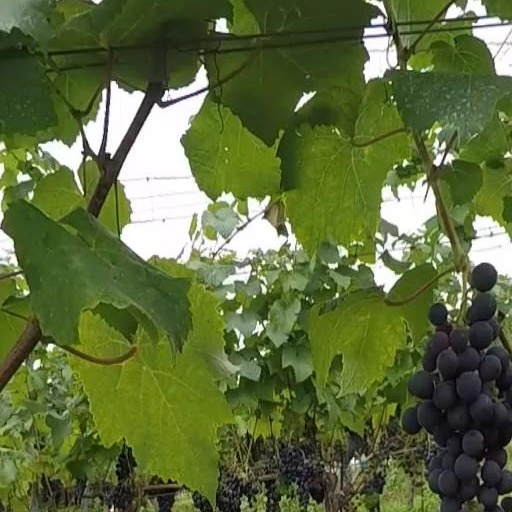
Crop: grape